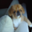
Label: dog